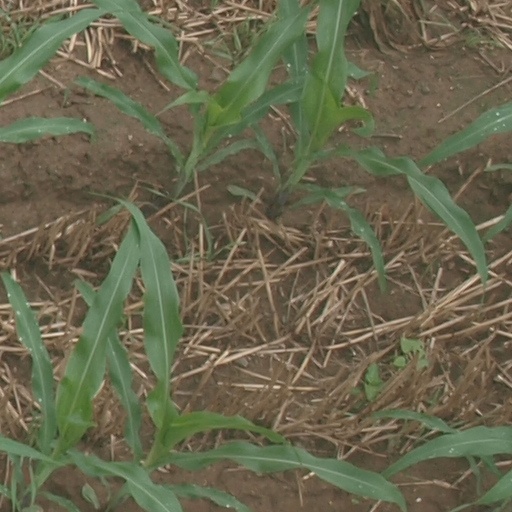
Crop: maize; corn